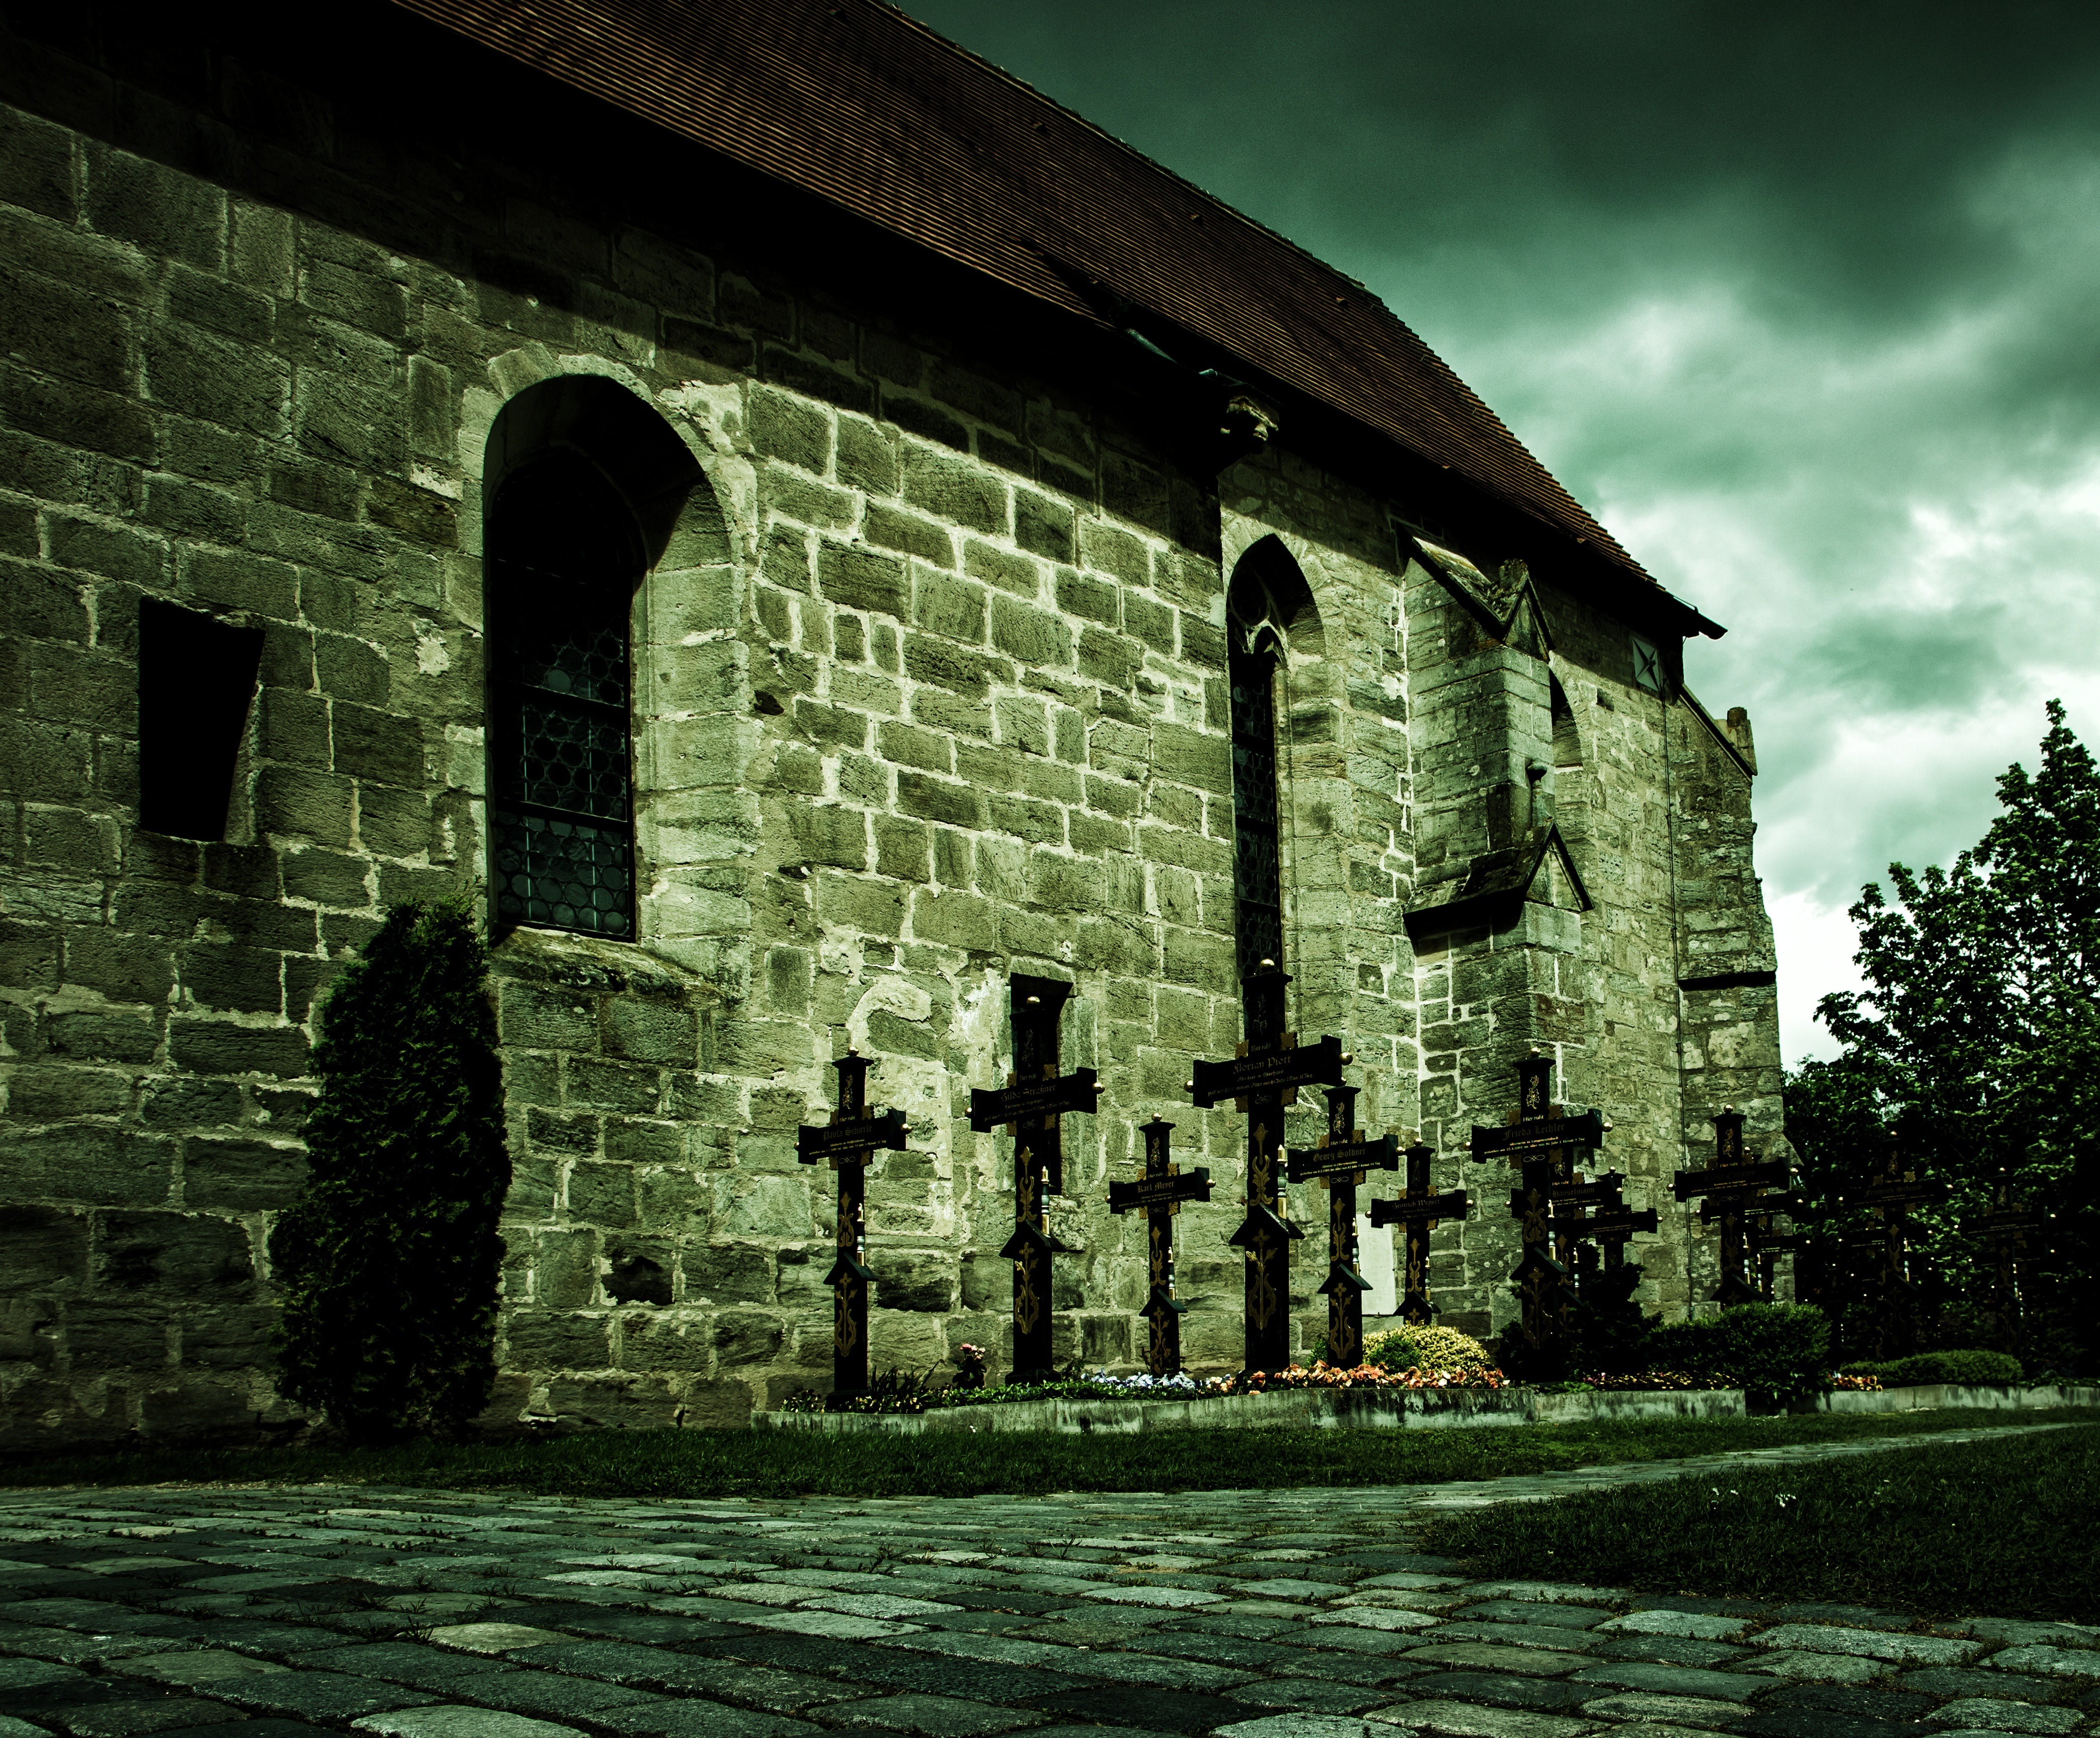
house, building, castle, darkness, cemetery, monochrome, ruins, abbey, rural area, village church, ancient history, segringen